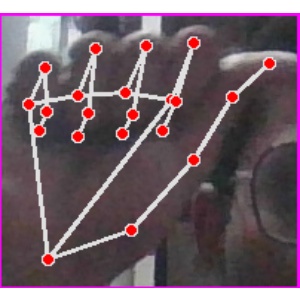
अक्षर: छ